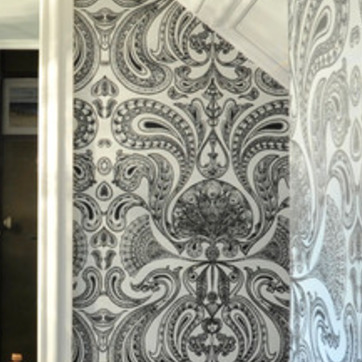
Material: wallpaper